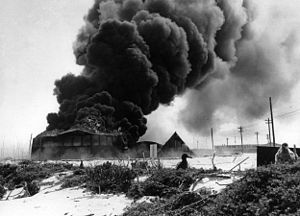
Slaget om Midway / Slagets forløb / Indledende luftangreb
Brændende olietank efter japanske flyangreb på Midway den 4. juni 1942
Slaget om Midway var et søslag mellem den japanske og den amerikanske flåde ved Midwayøerne i Stillehavet under 2. verdenskrig. Slaget var fremkaldt af Japan og varede fra 4. til 7. juni 1942. Det fandt sted seks måneder efter det japanske angreb på Pearl Harbor, der førte til krigstilstand mellem Japan og USA, og omkring en måned efter slaget ved Koralhavet. Slaget om Midway resulterede i, at USA's styrker afviste angrebet og ødelagde 4 japanske hangarskibe og en tung krydser mod et eget tab af et hangarskib og en destroyer.